Mauriciosaurus

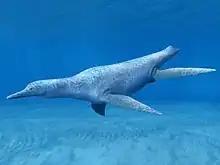
Life restoration

In addition to the aforementioned forward projections, the trapezoidal coracoid of "Mauriciosaurus" differs from those of "Dolichorhynchops" and "Trinacromerum" in that it lacks perforations along its midline and at its back margin. While this may possibly be influenced by the specimen's young age, it is unusual that they are entirely absent at this stage of development. Additionally, unlike "Eopolycotylus", the surface of the coracoid in "Mauriciosaurus" is largely smooth and devoid of pits (foramina). The front and back of the scapula are convex while the other edges are concave; the dorsal scapular process projects upwards from the outer edge. At the front of the scapula is a small ridge that probably would have supported an extension made of cartilage. Within the pelvis, the pubis is the largest bone, being a third larger than the ischium and six times larger than the ilium, which is not curved unlike "Eopolycotylus". The rounded shape of the pubis can be attributed to the specimen's immaturity.